Phyllanthus acidus

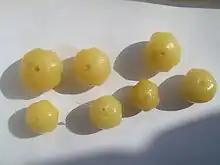
Fruits

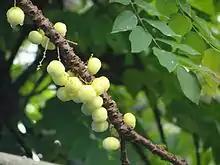
Phyllanthus acidus in India

The Otaheite gooseberry prefers moist soil. It can be cultivated in a variety of ways—budding, cutting and air-layering—in addition to the usual seed growth. The tree is cultivated for its ornamental value, but also for food and medicinal purposes. While it produces some fruit throughout the year, it is mainly harvested in January except in South India, where it bears crops in April–May and again in August–September. As the fruit does not soften when ripe, it is harvested when the fruit begins to drop.